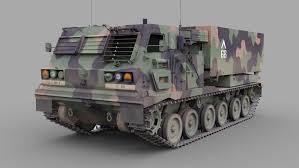
Label: Self Propelled Artillery